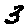
Label: 3